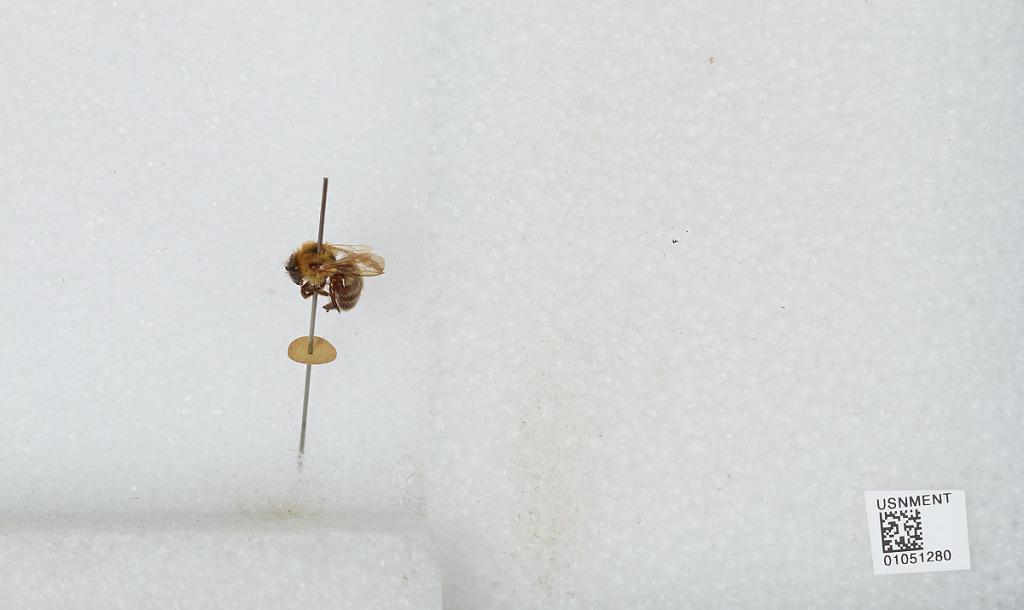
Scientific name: Bombus sp.